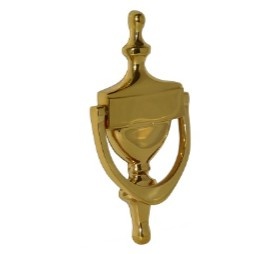
Don-Jo 1611 Door Knocker
DON-JO 1611 Door Knocker Product Specifications Finishes: 605 Product Type: Door Knocker Shelf Pack: 10 Model Length Width Material ANSI 1611 6-7/8" 3-1/2" Brass L13151
Brand: Don-Jo
Category: Hardware > Building Materials > Door Hardware > Door Knockers